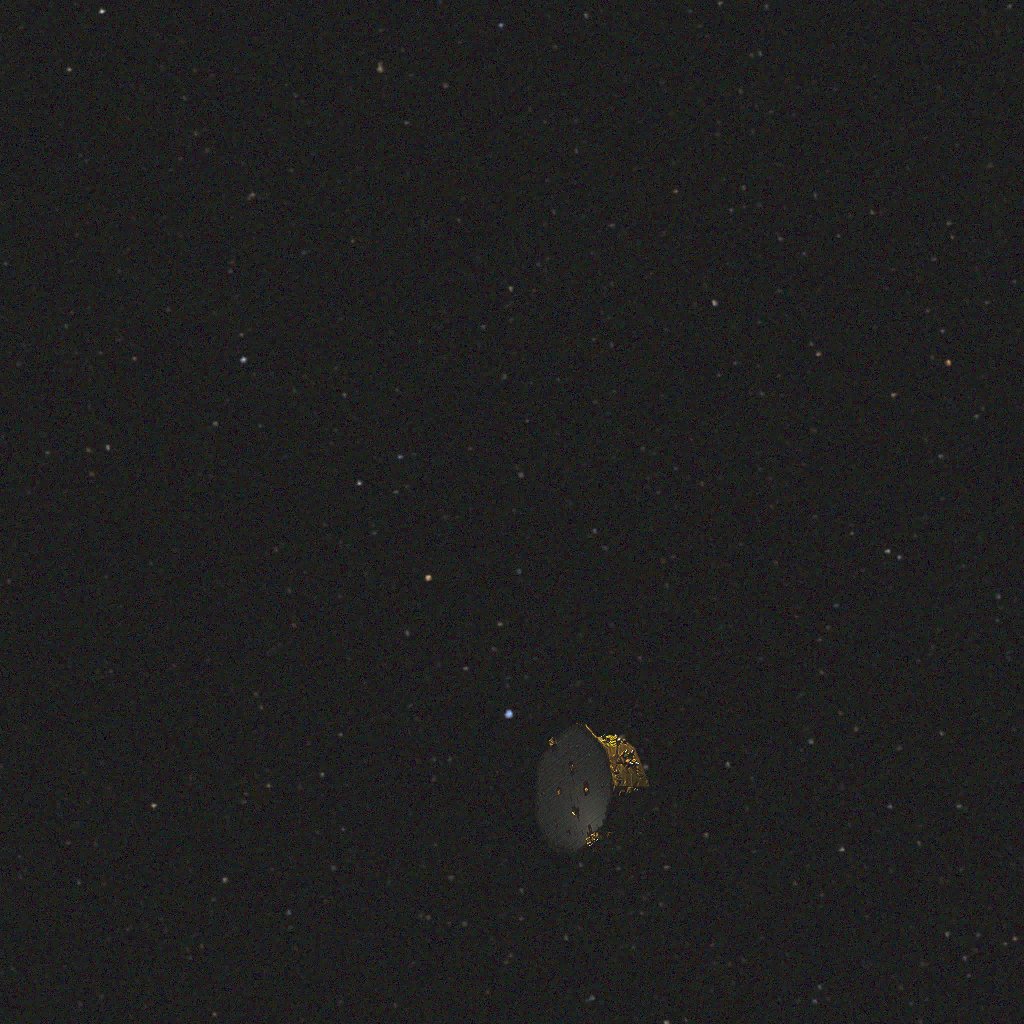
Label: lisa_pathfinder